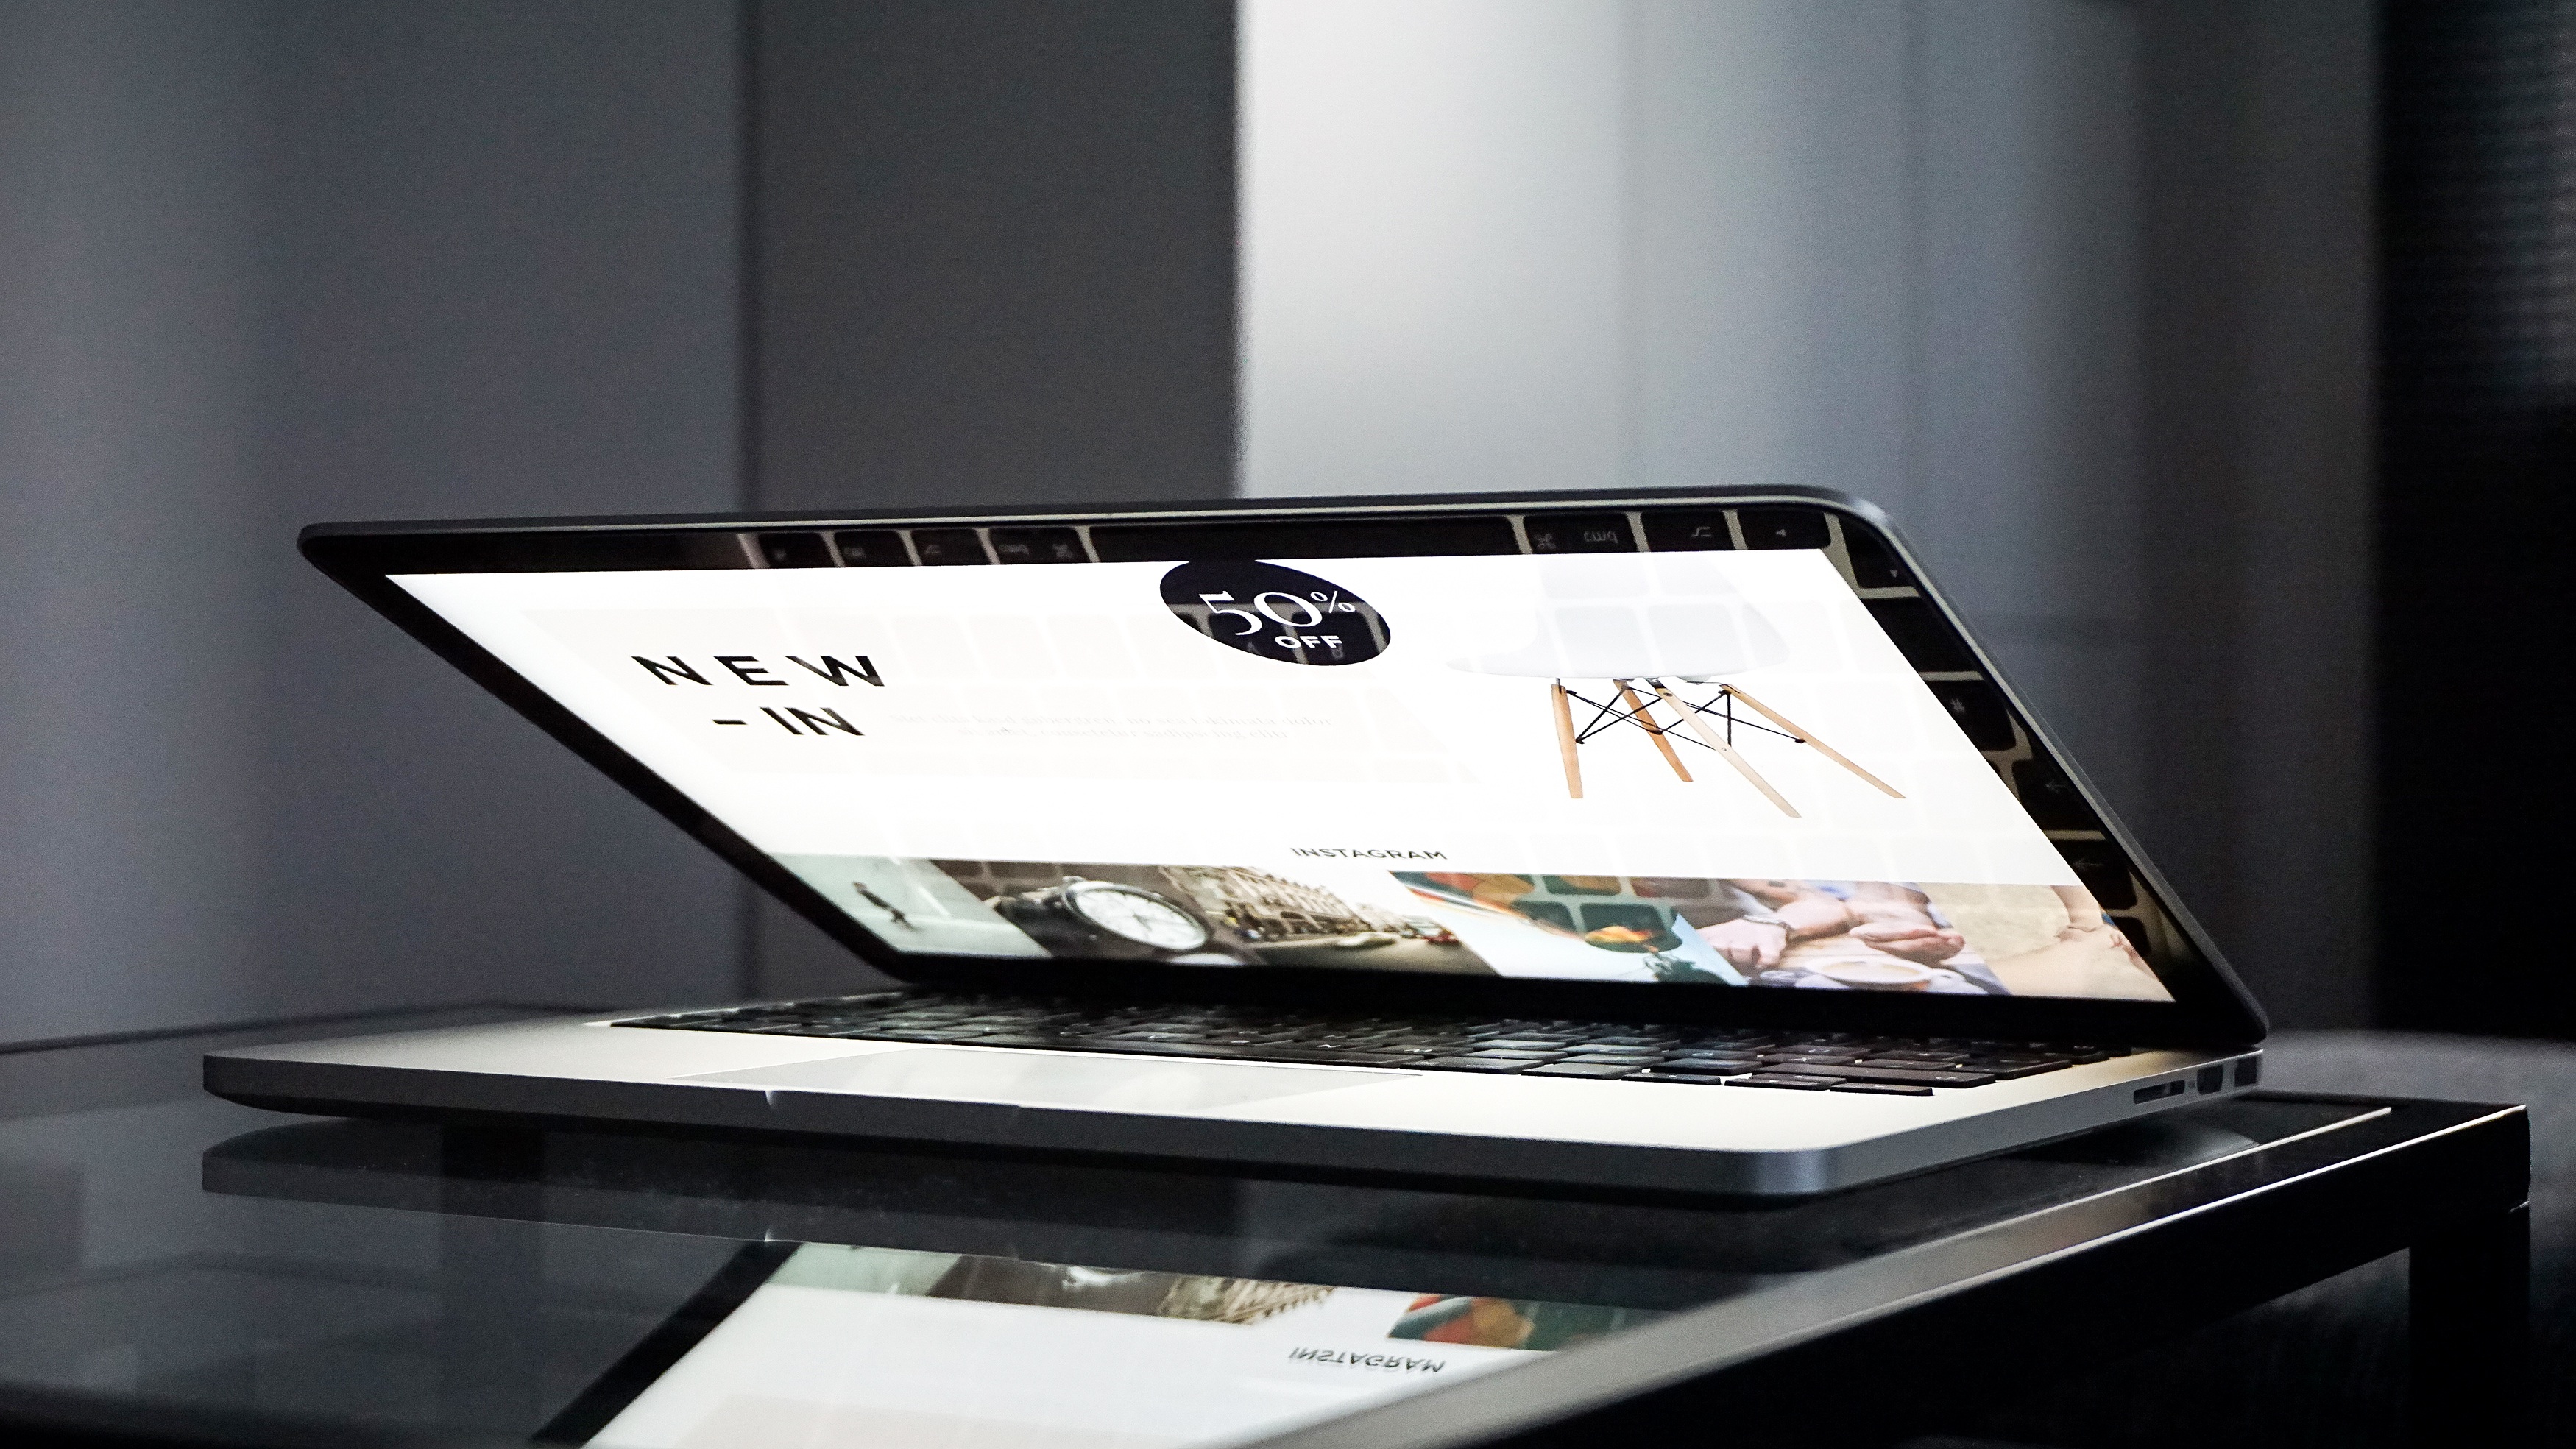
laptop, computer, macbook, screen, technology, gadget, website, brand, design, document, multimedia, compact disc